Pachylemur

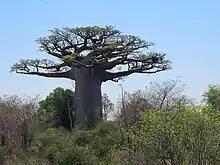
Baobabs in the Madagascar spiny thickets may have once relied on "Pachylemur" to distribute its large seeds.

Because it ate larger, harder, more fibrous fruits than ruffed lemurs, "Pachylemur" was likely an important seed disperser compared to the more folivorous extinct giant lemurs. Within the spiny thickets of southwest Madagascar, only "P. insignis" and "Archaeolemur majori", a type of extinct monkey lemur, are suspected of having been large-seed dispersers, particularly for plants that use a form of photosynthesis known as C carbon fixation. The plants that may have depended on these giant extinct lemurs include "Adansonia" (baobabs), "Cedrelopsis", "Commiphora", "Delonix", "Diospyros", "Grewia", "Pachypodium", "Salvadora", "Strychnos", "Tamarindus", and "Uncarina".